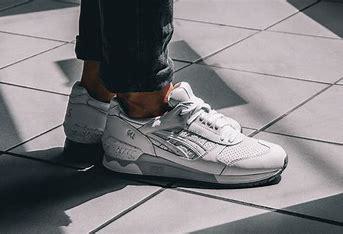
Brand: Asics
Model: Gel Respector